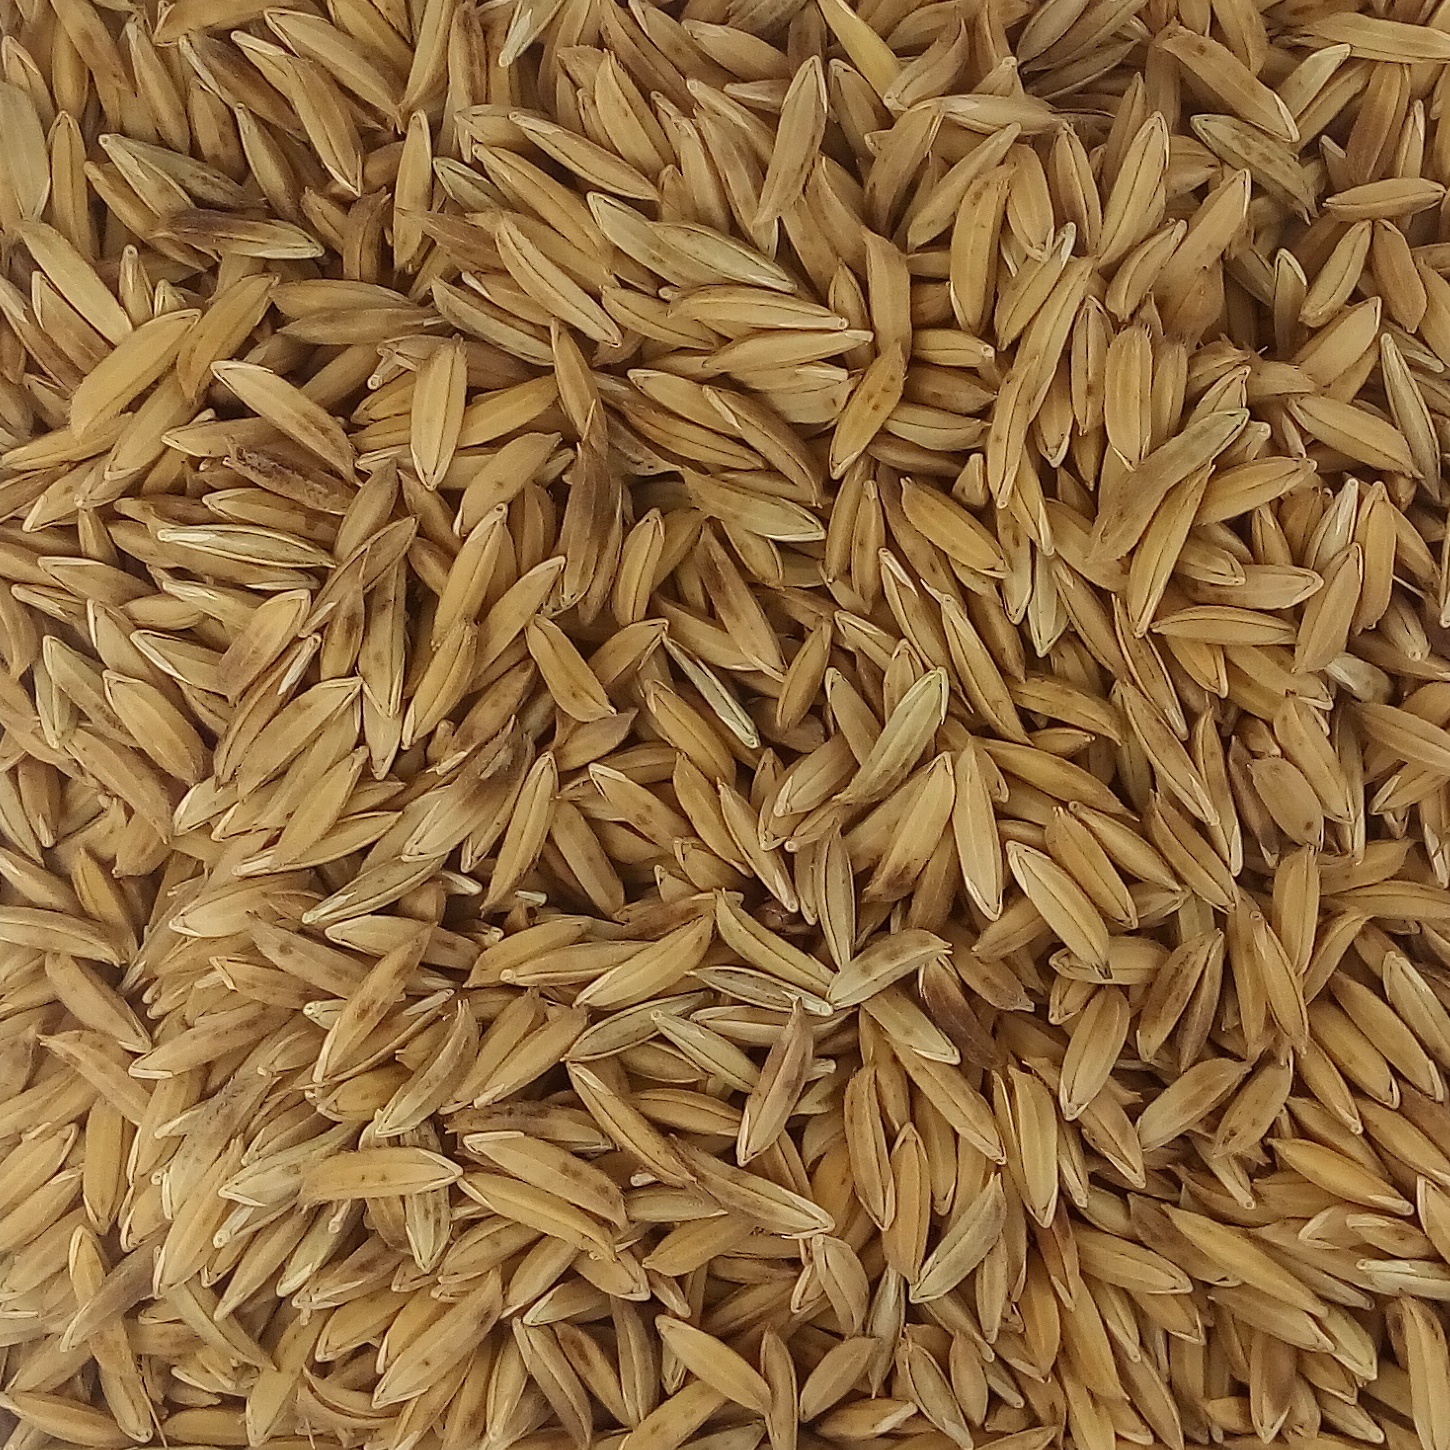
Rice seed variety: BAS_370